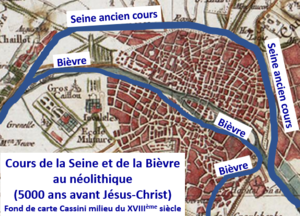
Cours de la Seine et de la Bièvre au néolithique
La Bièvre est une rivière qui prend source à Guyancourt et qui se jette dans le collecteur principal des égouts de Paris.
La Seine à Paris fait partie du paysage de la capitale de la France. La Seine coupe Paris en son milieu même si la rive droite occupe un espace plus important que la rive gauche. Dans Paris, sa longueur occupe près de 13 kilomètres, avec une profondeur variant entre 3,40 et 5,70 mètres. Sa largeur varie, elle, de 30 à 200 mètres. La retenue normale du bief de Paris, c'est-à-dire l'altitude de la surface par rapport au niveau de la mer, est de 26,72 mètres. À Paris, la Seine est traversée par 37 ponts dont quatre passerelles accessibles uniquement aux piétons.